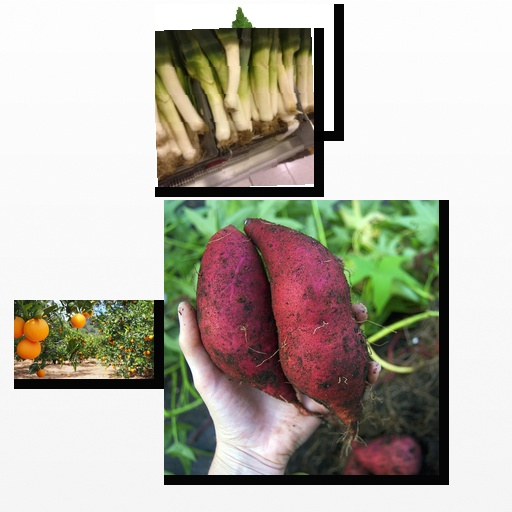
Food items: kiwi, sweet_potato, orange, leek